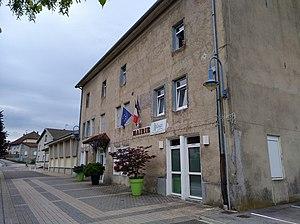
Mairie de Molinges (Jura, France).
Molinges est une ancienne commune française située dans le département du Jura en région Bourgogne-Franche-Comté. Le 1ᵉʳ janvier 2019, elle devient commune déléguée et le chef-lieu de Chassal-Molinges.
Chassal-Molinges est une commune nouvelle française résultant de la fusion — au 1ᵉʳ janvier 2019 — des communes de Chassal et Molinges, située dans le département du Jura en région Bourgogne-Franche-Comté.